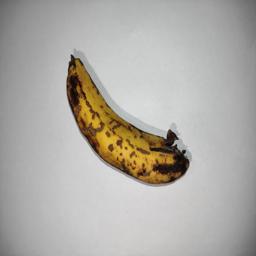
Banana variety: Sagor Kola